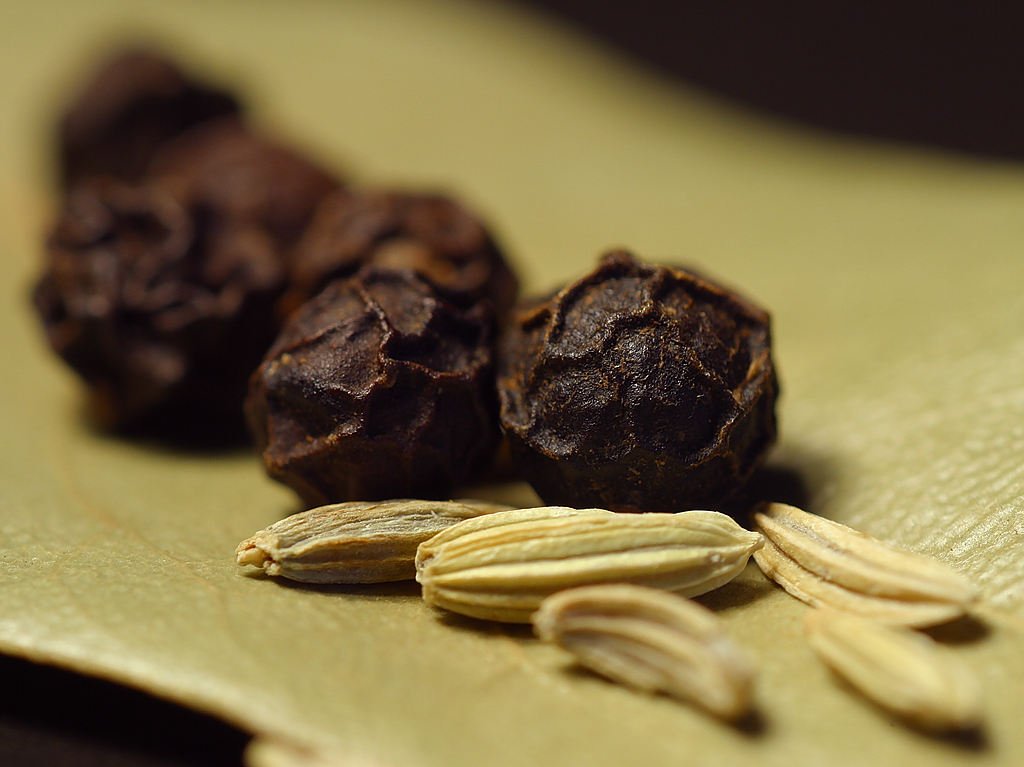
plant, food, produce, brown, chocolate, dessert, cuisine, still life, cook, ingredients, flavor, praline, flowering plant, caraway, edible mushroom, land plant, snack food, chocolate truffle, chocolate brownie, laurels